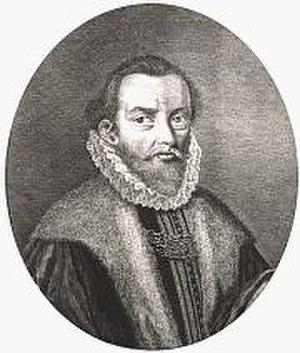
Rodolphe d'Anhalt-Zerbst est prince d'Anhalt de 1586 à 1603, puis prince d'Anhalt-Zerbst jusqu'à sa mort.
Cet article contient la liste des souverains d'Anhalt, qui portaient variablement les titres de prince, comte et duc. Cette famille divisait les terres entre les enfants mâles, ce qui donna naissance à de nombreuses dynasties. Pour plus de simplicité, l'histoire a plus souvent retenu une formule abrégée de leur titre, en plaçant le titre principal «prince d'Anhalt» pour ensuite y ajouter avec un tiret le nom de la ville où ces princes sont établis, soit Bernburg, Zerbst, Dessau, Plötzkau, Köthen, Hoym, Schaumburg et Wörlitz.